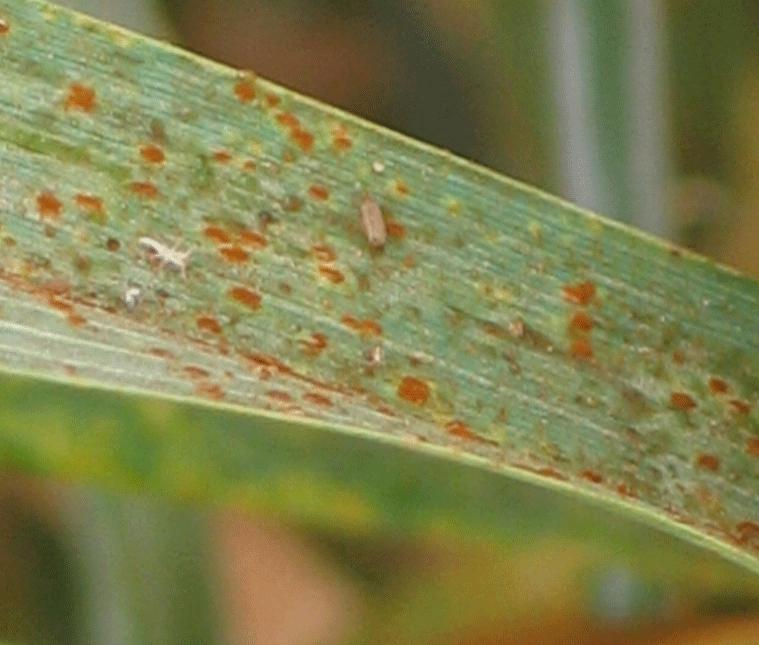
Label: Wheat___Brown_Rust